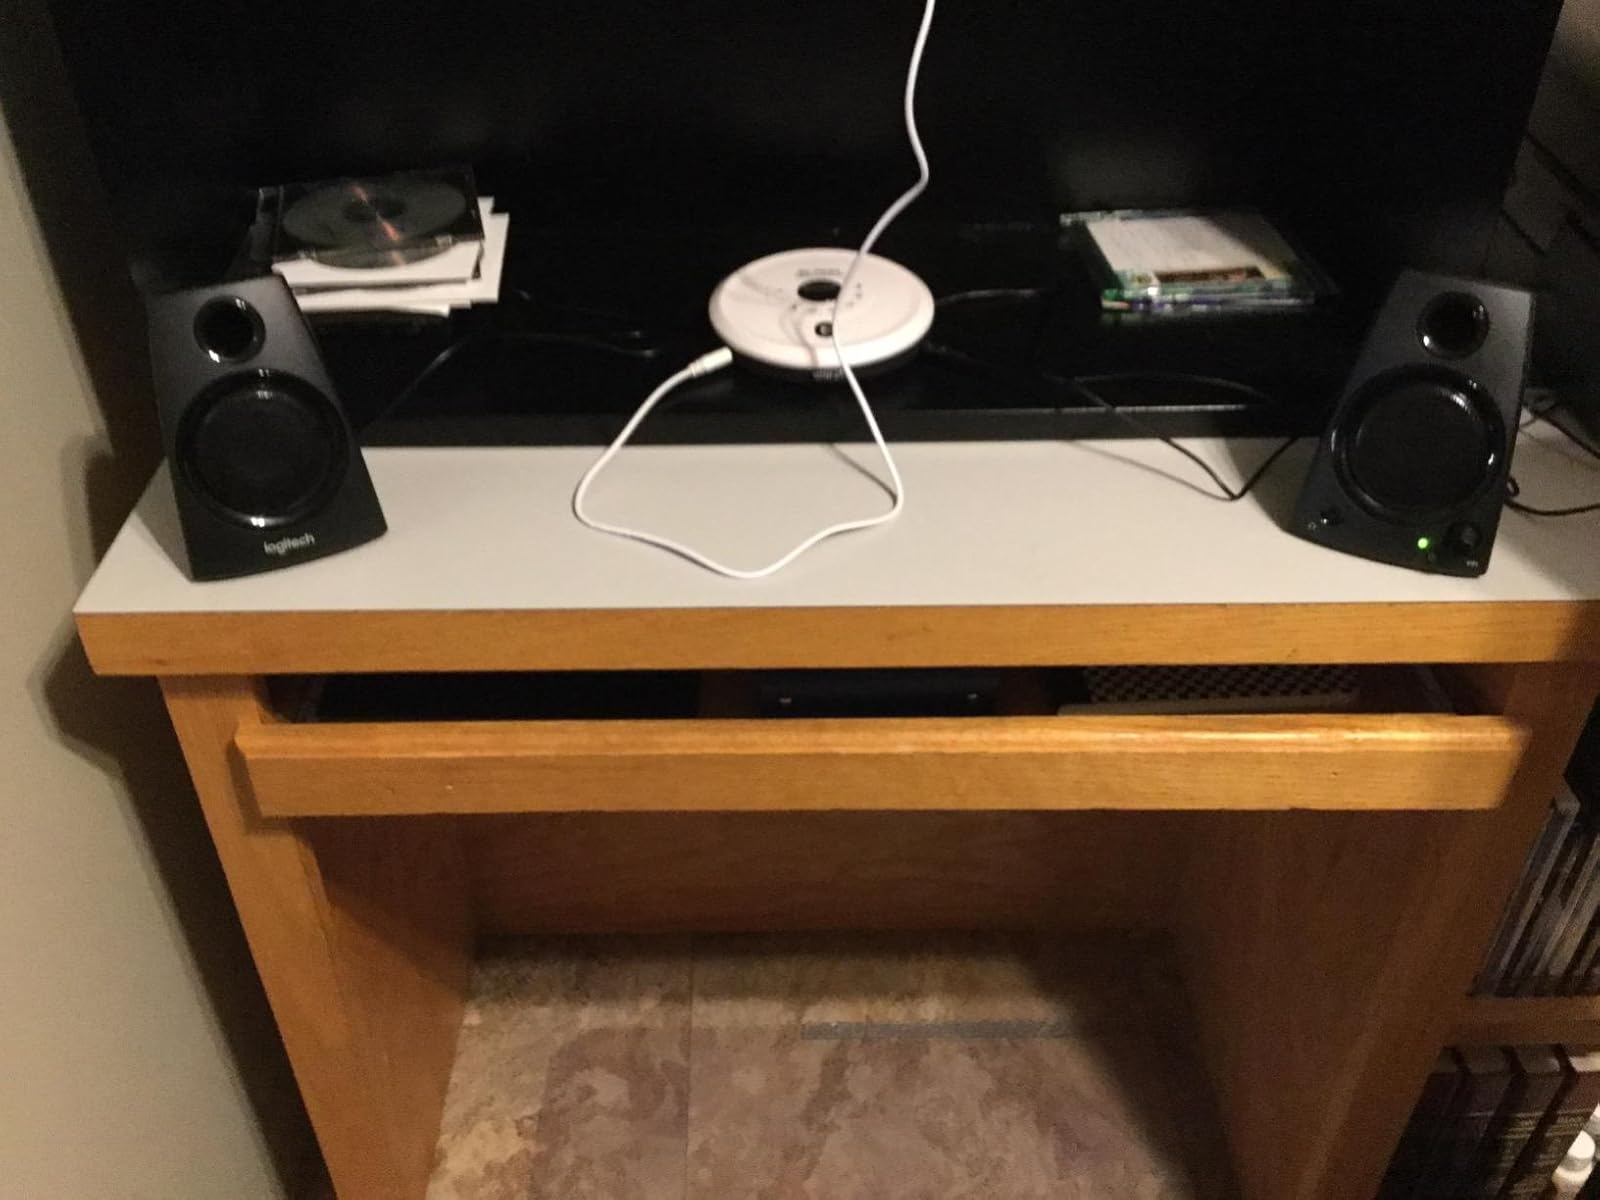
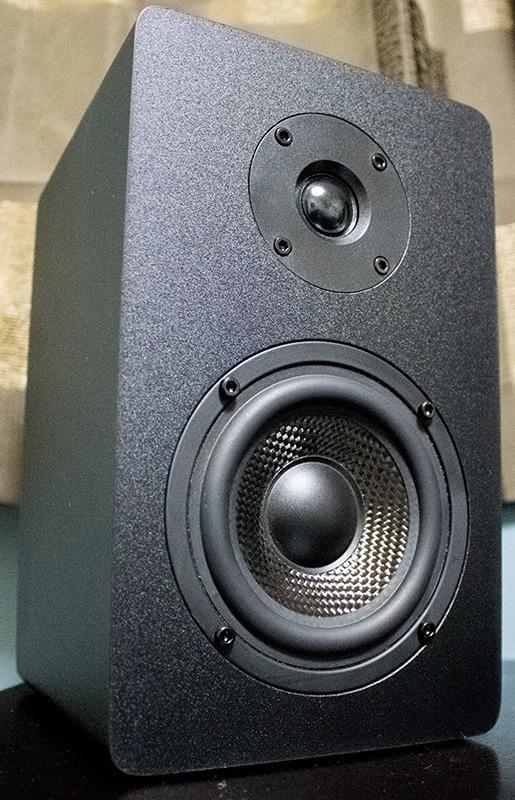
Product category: speaker
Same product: no